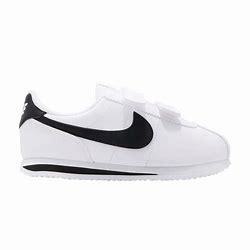
Brand: Nike
Model: Cortez Basic SL